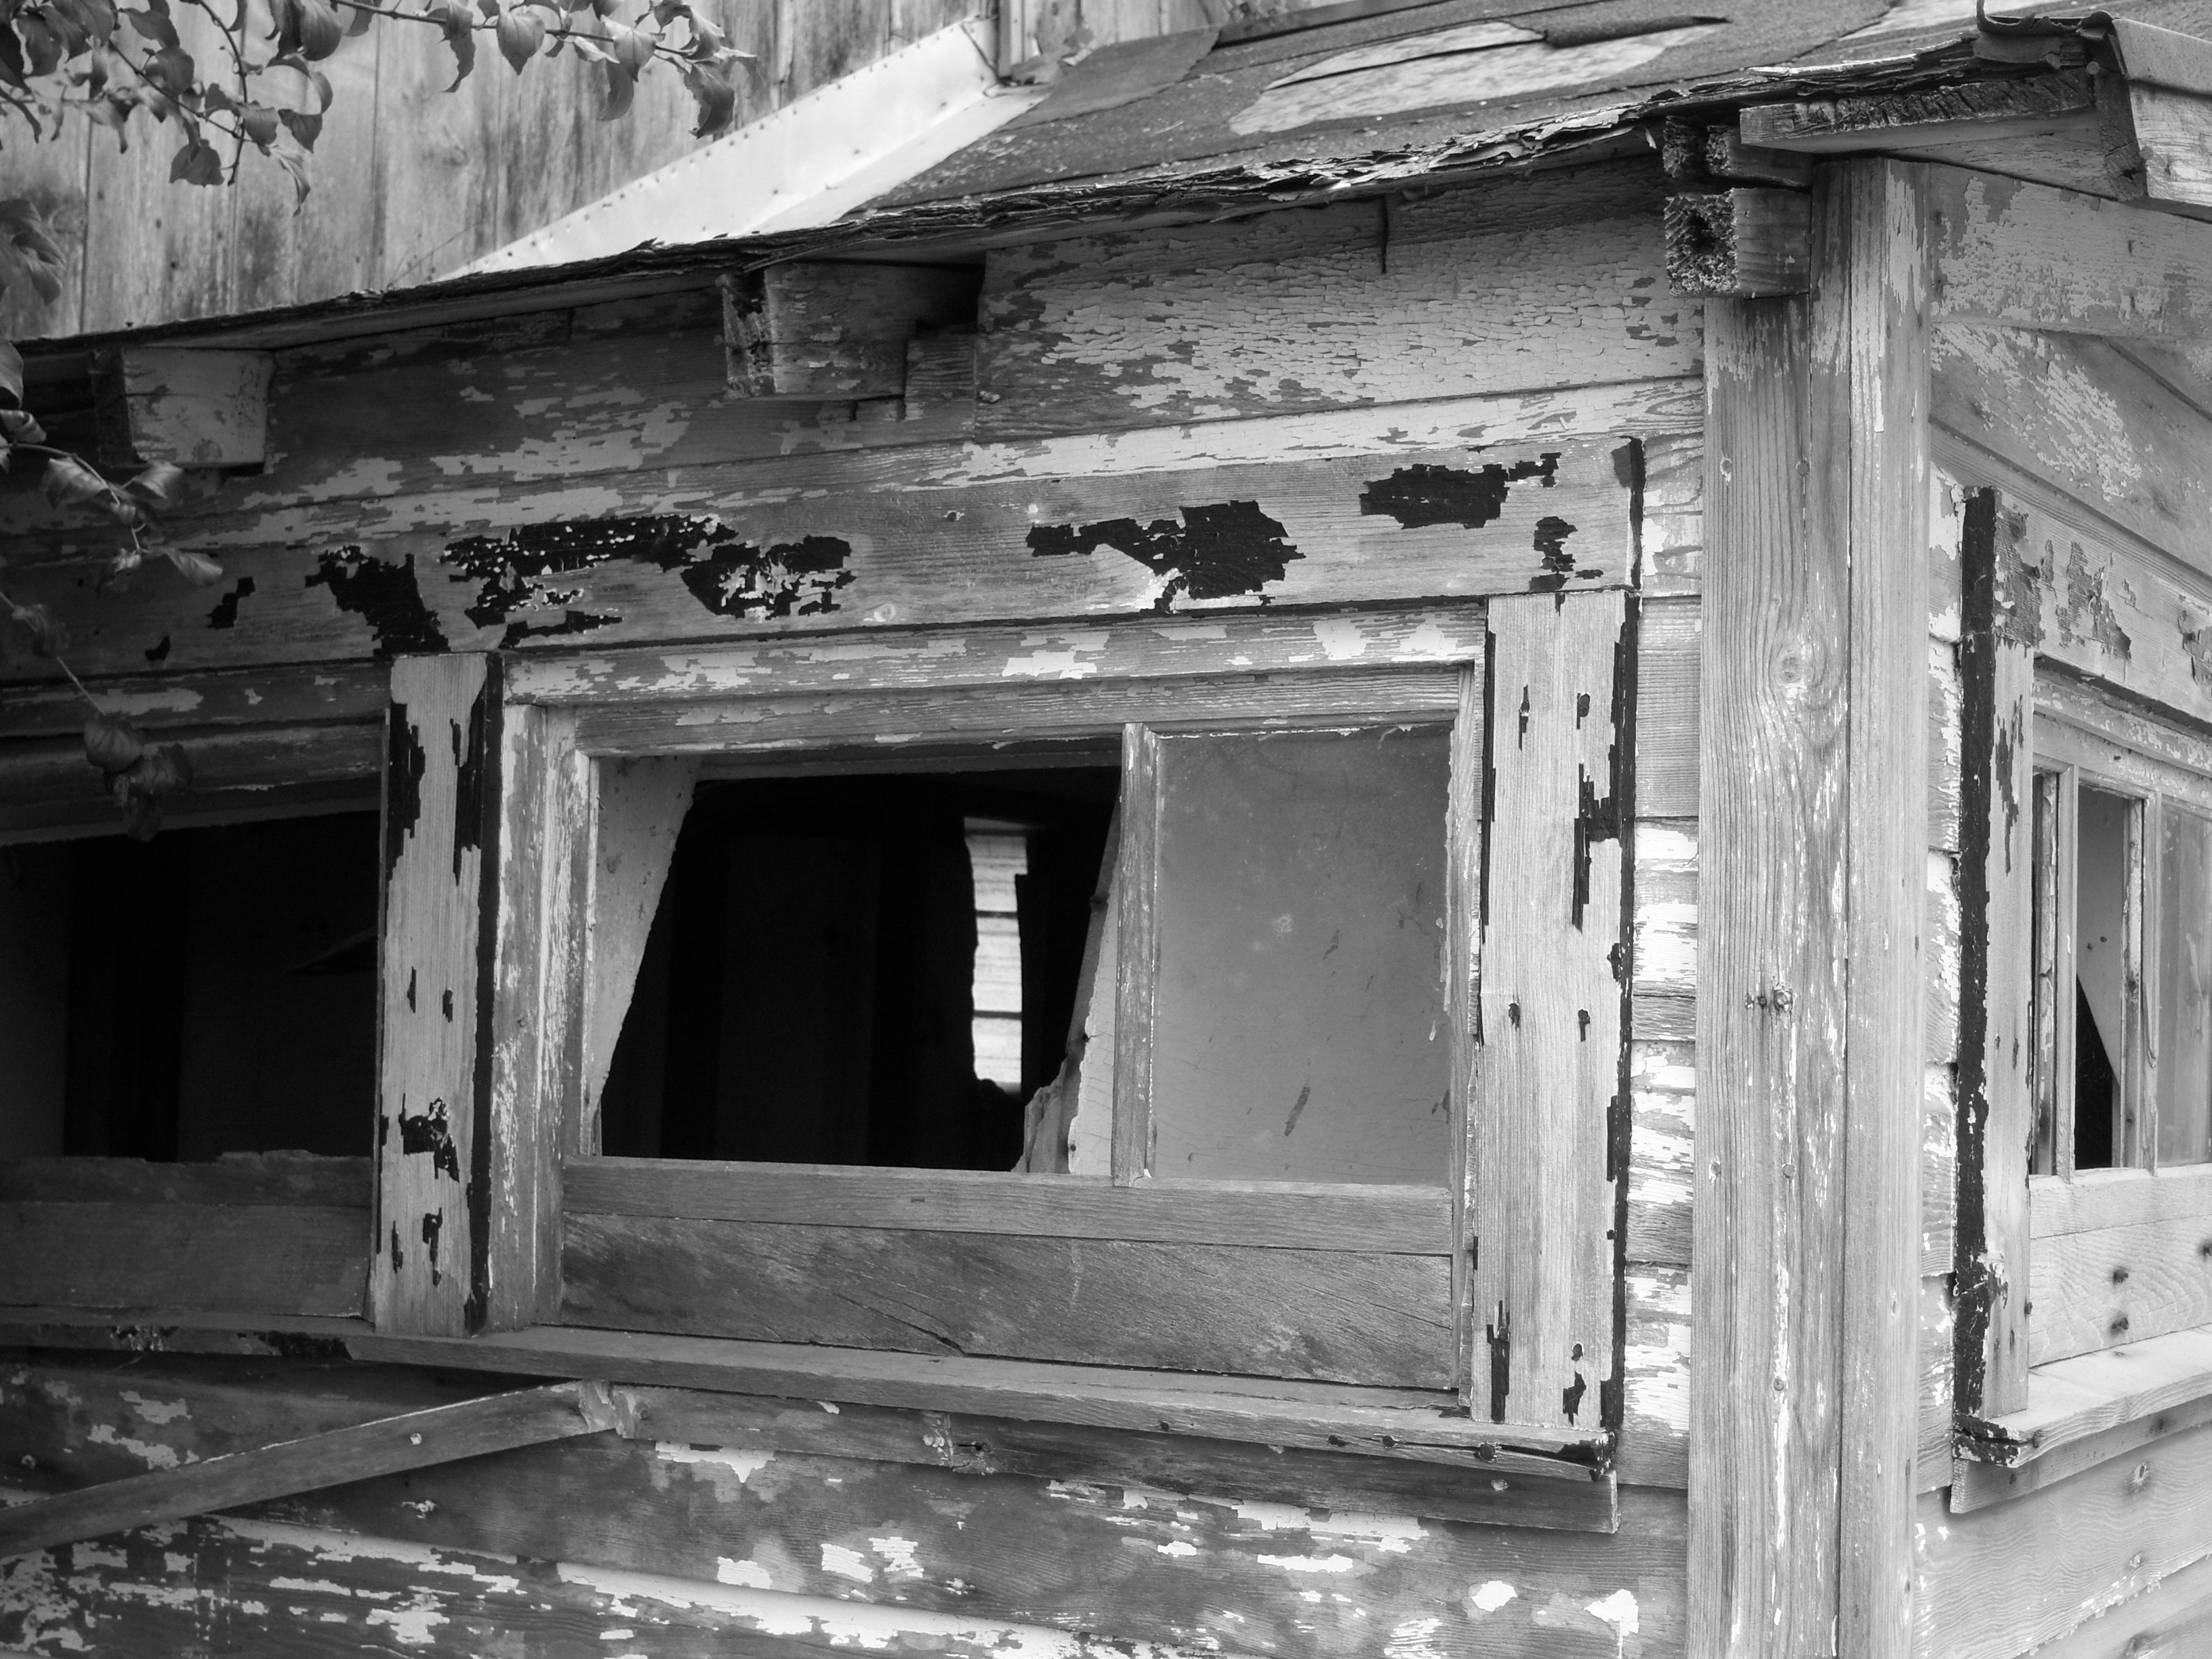
black and white, architecture, wood, white, photography, house, window, shack, black, monochrome, photograph, barns, wisconsin, kenoshacounty, stables, urban area, monochrome photography, ancient history